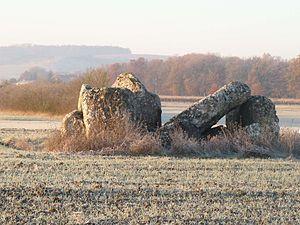
dolmen de St-Même-les-Carrières, Charente, France
Saint-Même-les-Carrières est une commune du Sud-Ouest de la France, située dans le département de la Charente.
Les dolmens de la Charente sont de plusieurs types.
Le dolmen des Courades, dit la Pierre Levée, est situé sur la commune de Saint-Même-les-Carrières en Charente.